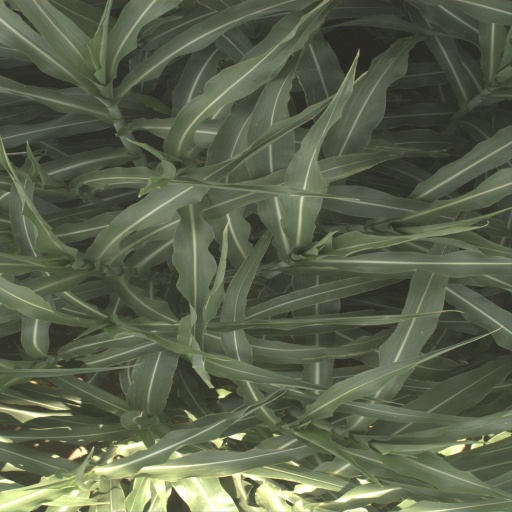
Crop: sorghum